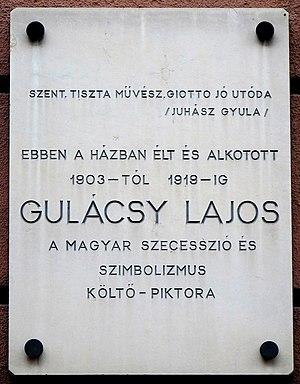
Plaque commémorative à M. Lajos Gulácsy (1882-1932), peintre hongrois, apposée sur le mur de son ancien domicile. (14, rue Rigó, Budapest, 8e arr.). Magyar: Gulácsy Lajos (1882-1932) festőművész emléktáblája egykori lakhelyén. (Budapest, VIII. ker. Rigó utca 14.)